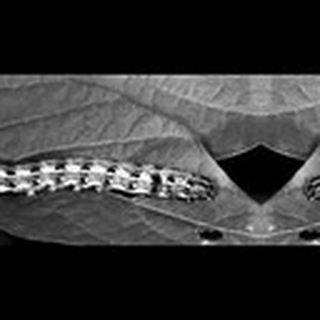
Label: cotton_army_worm